Luis Rolando Ixquiac Xicara

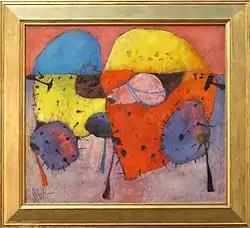
"No Es Fácil", oil on board, 1977, by Luis Rolando Ixquiac Xicara

Luis Rolando Ixquiac Xicará (born 1947) is an Indigenous artist born in Quetzaltenango, Guatemala. He studied at the Escuela Nacional de Artes Plásticas "Rafael Rodríguez Padilla" in Guatemala, and continued his studies in Paris, France.